Jane Addams

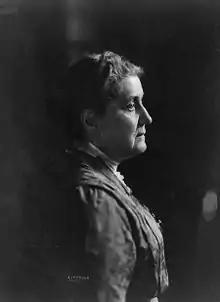
Addams in 1914

In 1917, she also became a member of the Fellowship of Reconciliation USA (American branch of the International Fellowship of Reconciliation founded in 1919) and was a member of the Fellowship Council until 1933. When the US joined the war in 1917, Addams started to be strongly criticized. She faced increasingly harsh rebukes and criticism as a pacifist. Her 1915 speech on pacifism at Carnegie Hall received negative coverage by newspapers such as "The New York Times", which branded her as unpatriotic. Later, during her travels, she spent time meeting with a wide variety of diplomats and civic leaders and reiterating her Victorian belief in women's special mission to preserve peace. Recognition of these efforts came with the award of the Nobel Peace Prize to Addams in 1931. As the first U.S. woman to win the prize, Addams was applauded for her "expression of an essentially American democracy." She donated her share of the prize money to the Women's International League for Peace and Freedom.